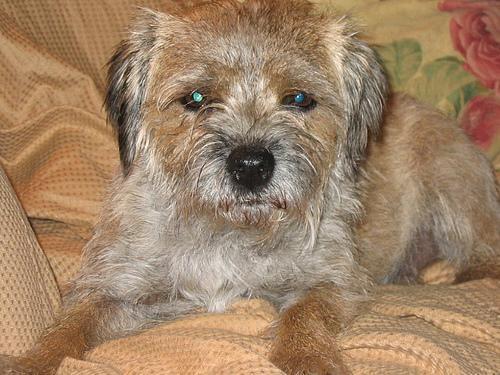
Border_terrier